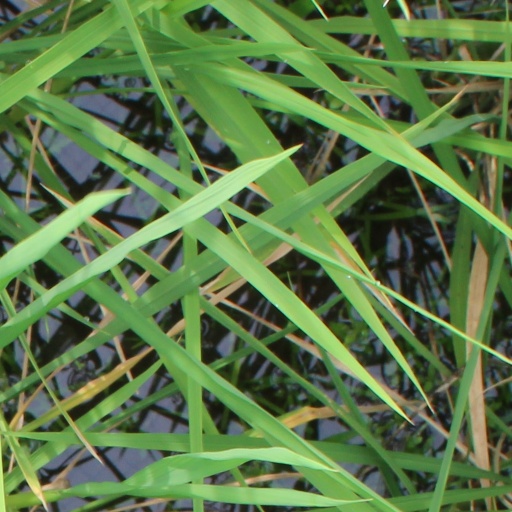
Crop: rice